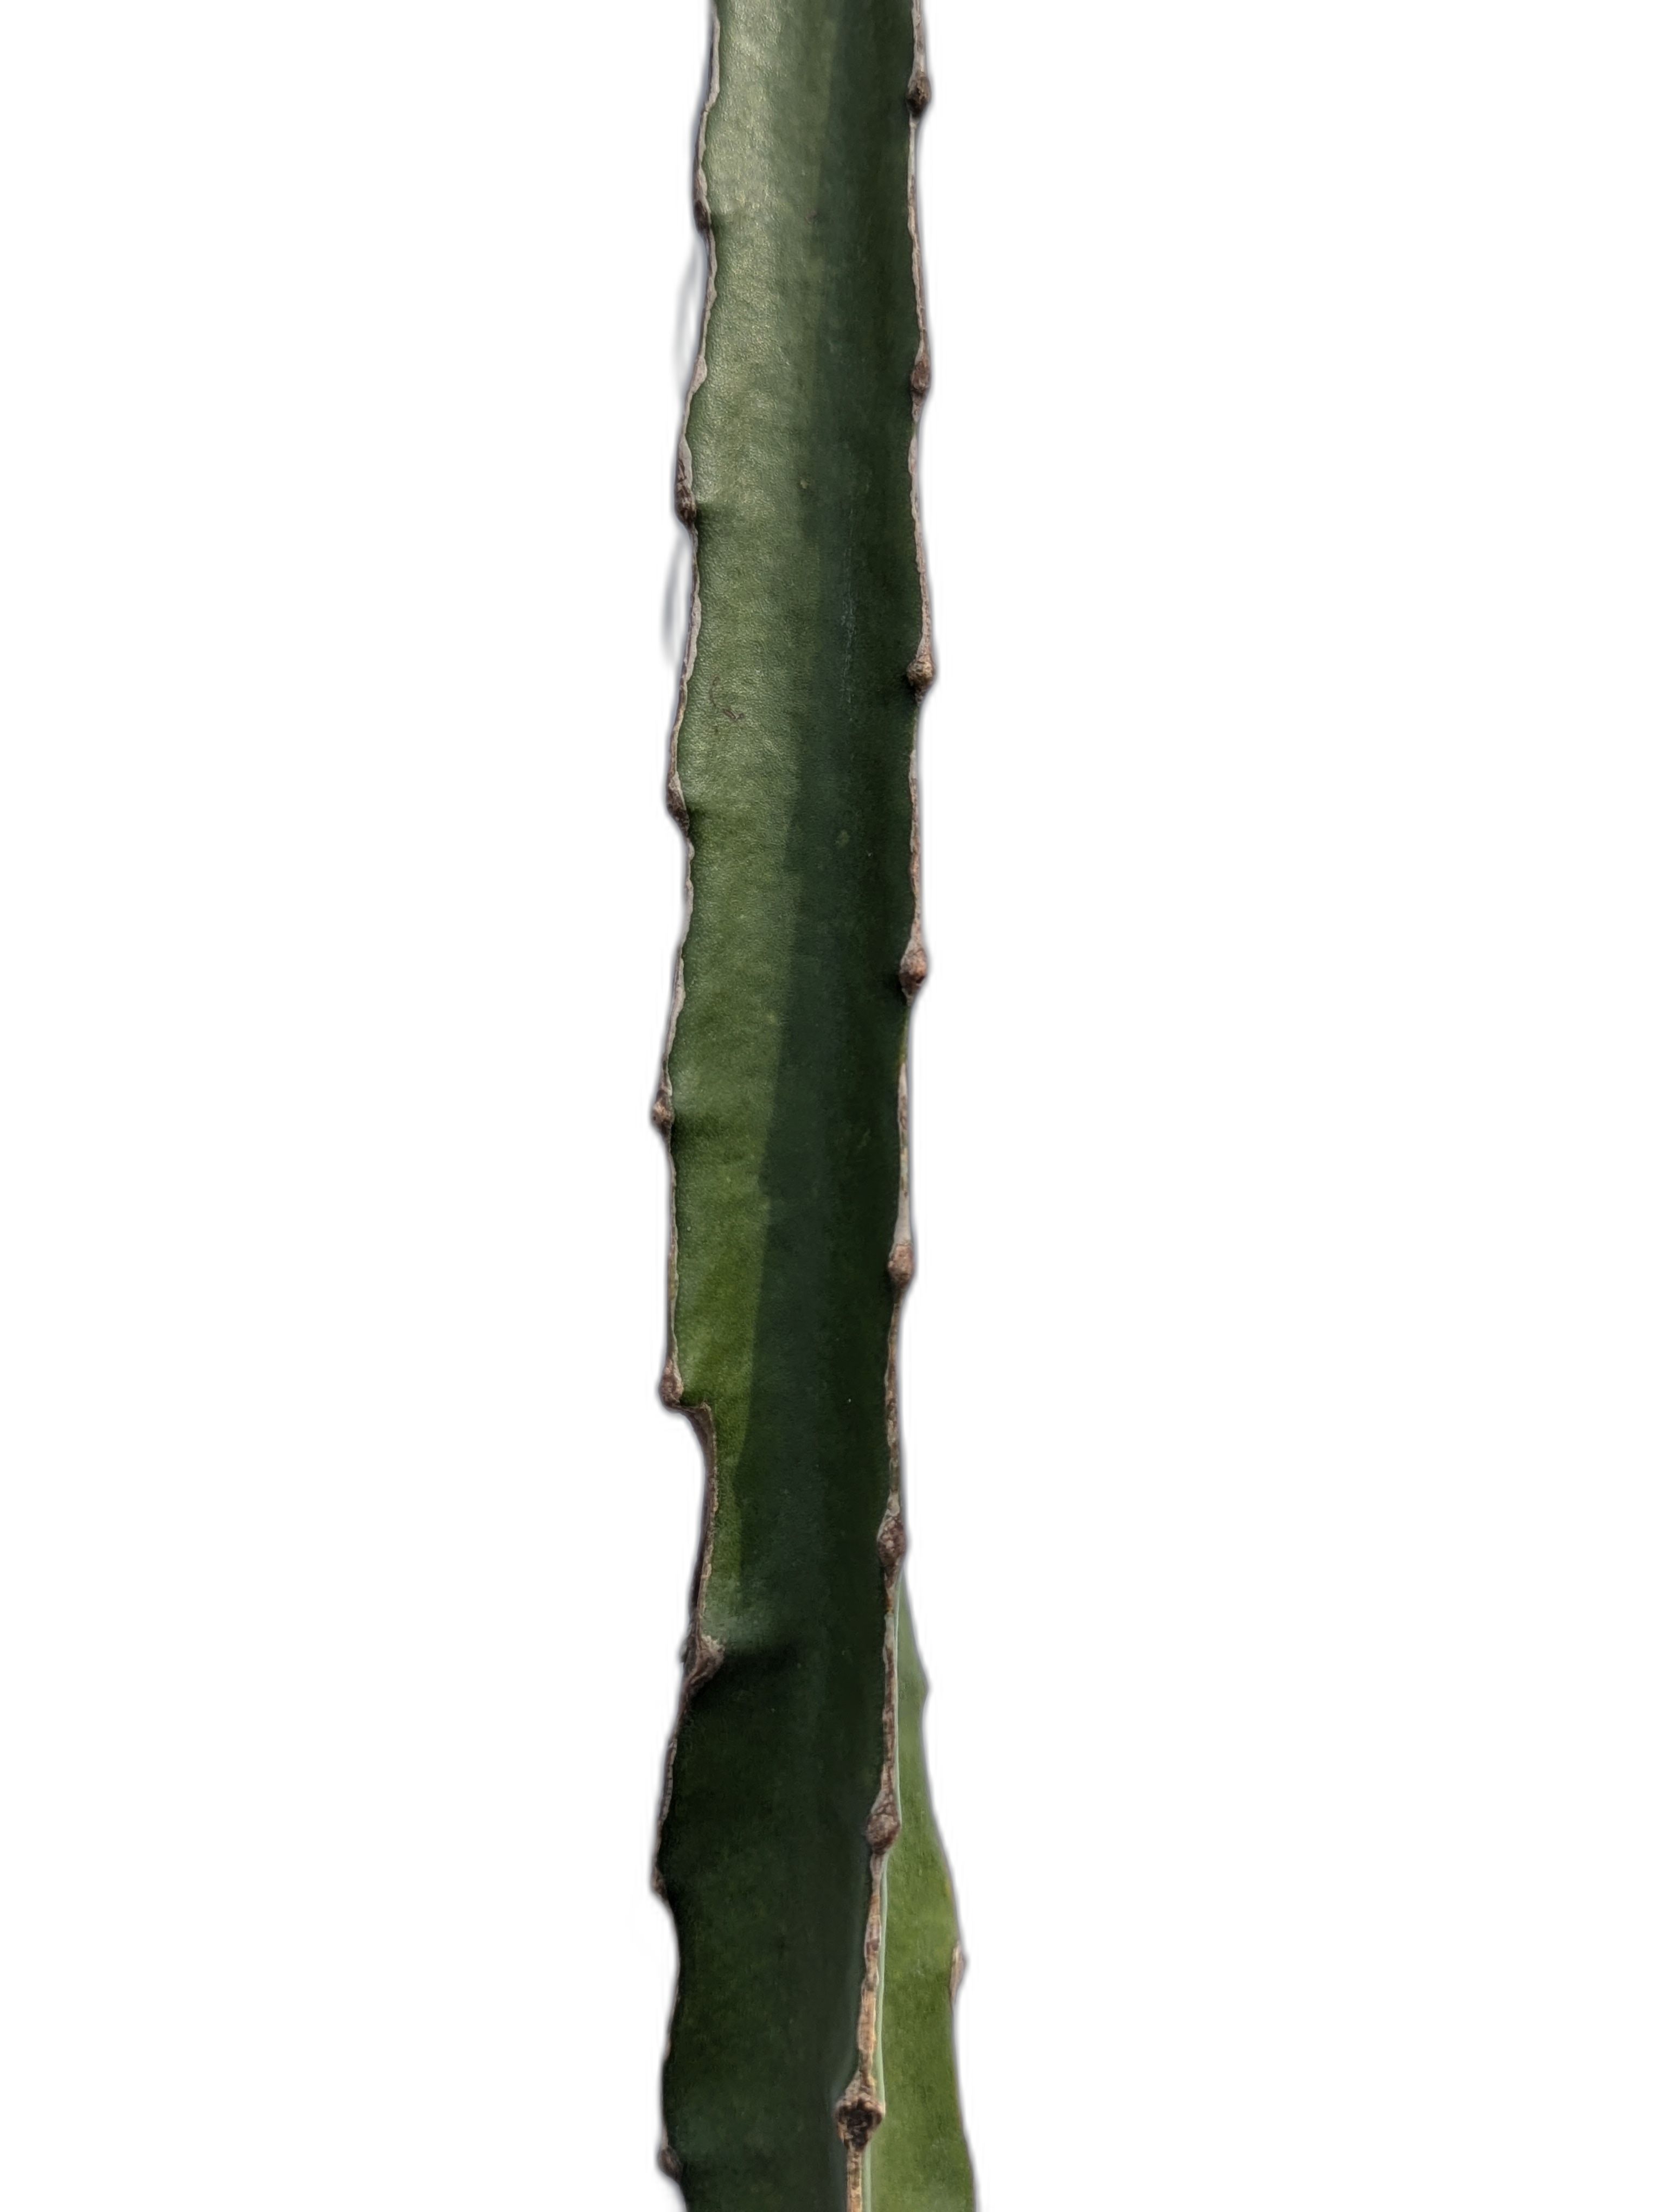
Label: Good leaf